Los Feliz, Los Angeles

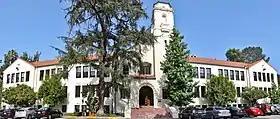
The American Film Institute, housed in a historic Spanish Colonial Revival building.

The area north of Los Feliz Boulevard below Griffith Park is commonly referred to as the Los Feliz Hills. The Los Feliz Hills contain multimillion-dollar homes and have been known for the large share of their inhabitants being involved in creative pursuits. The mean household income is $196,585.